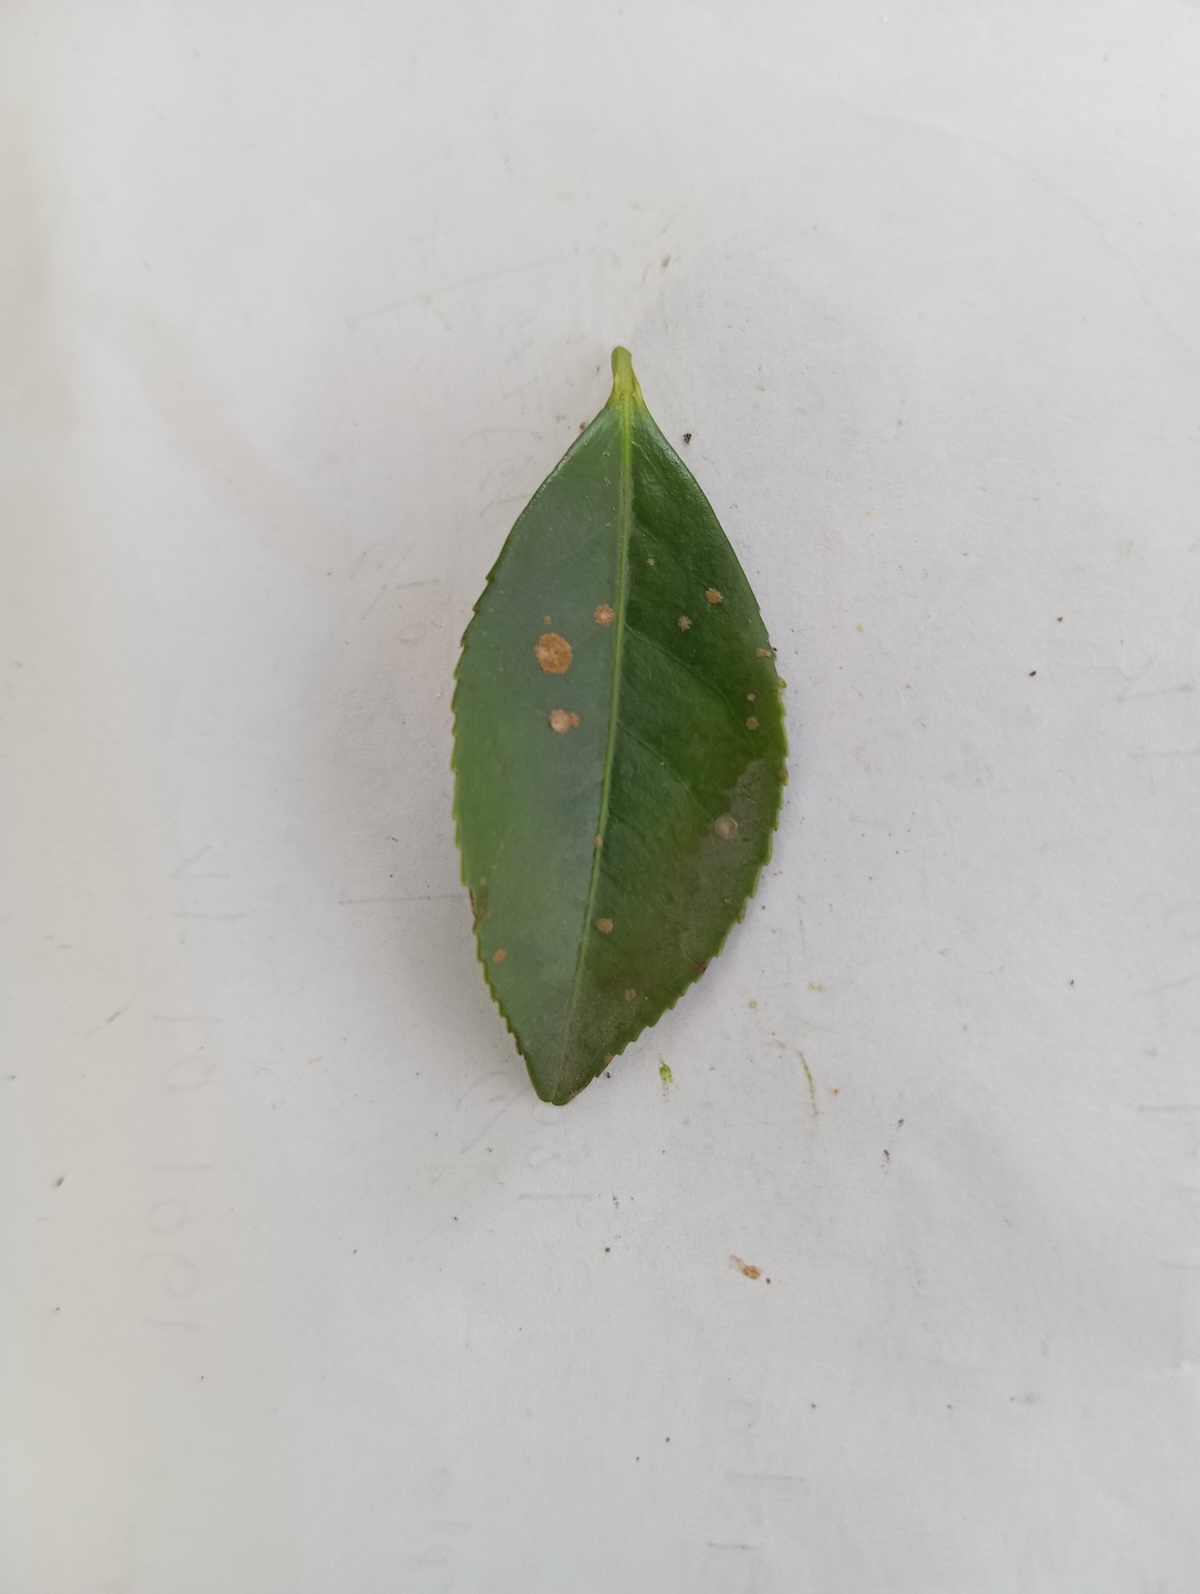
Label: Tea algal leaf spot